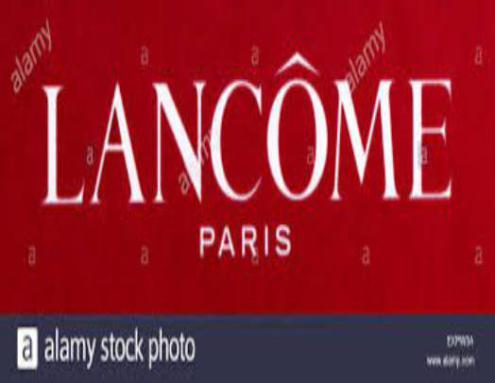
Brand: lancome
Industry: Necessities